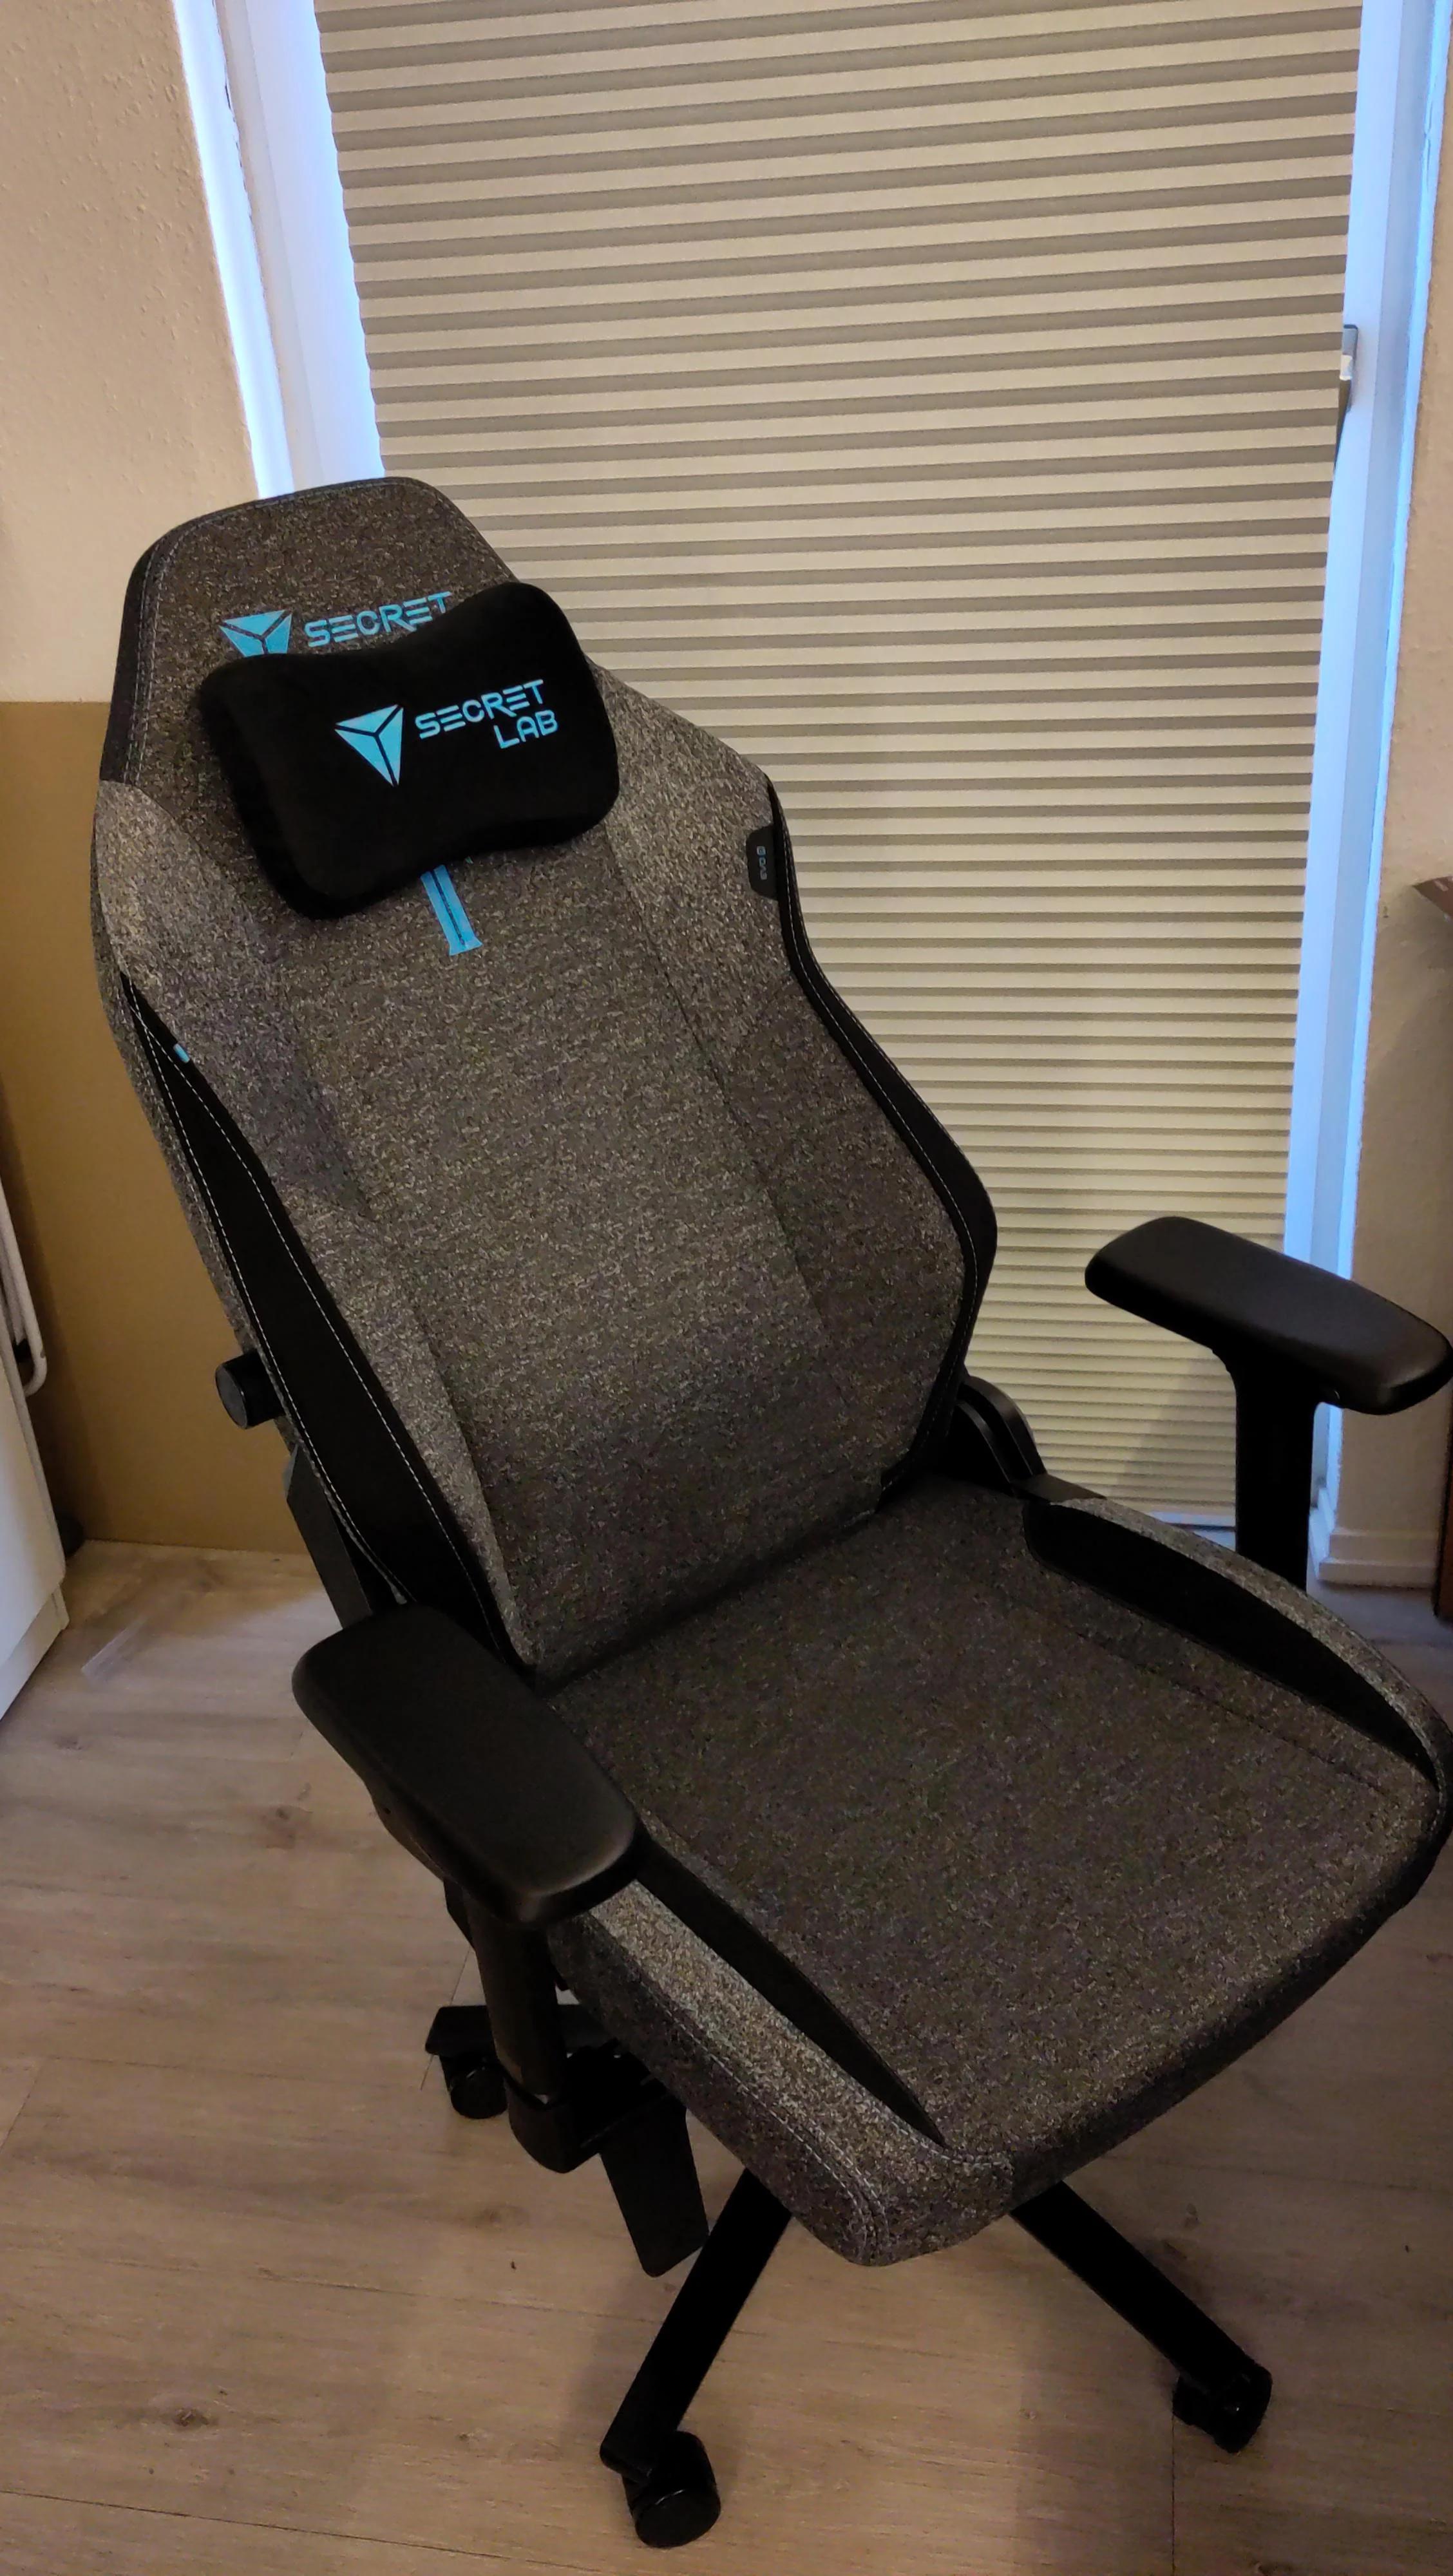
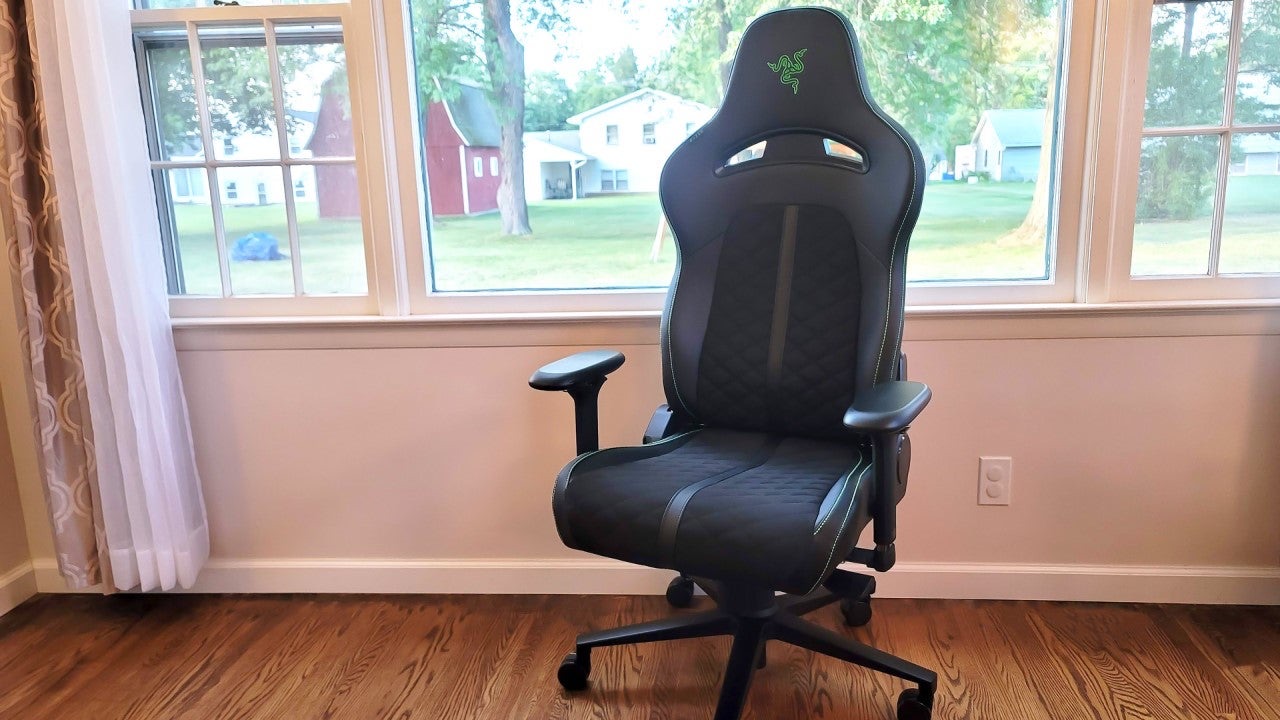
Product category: items_chair
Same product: no